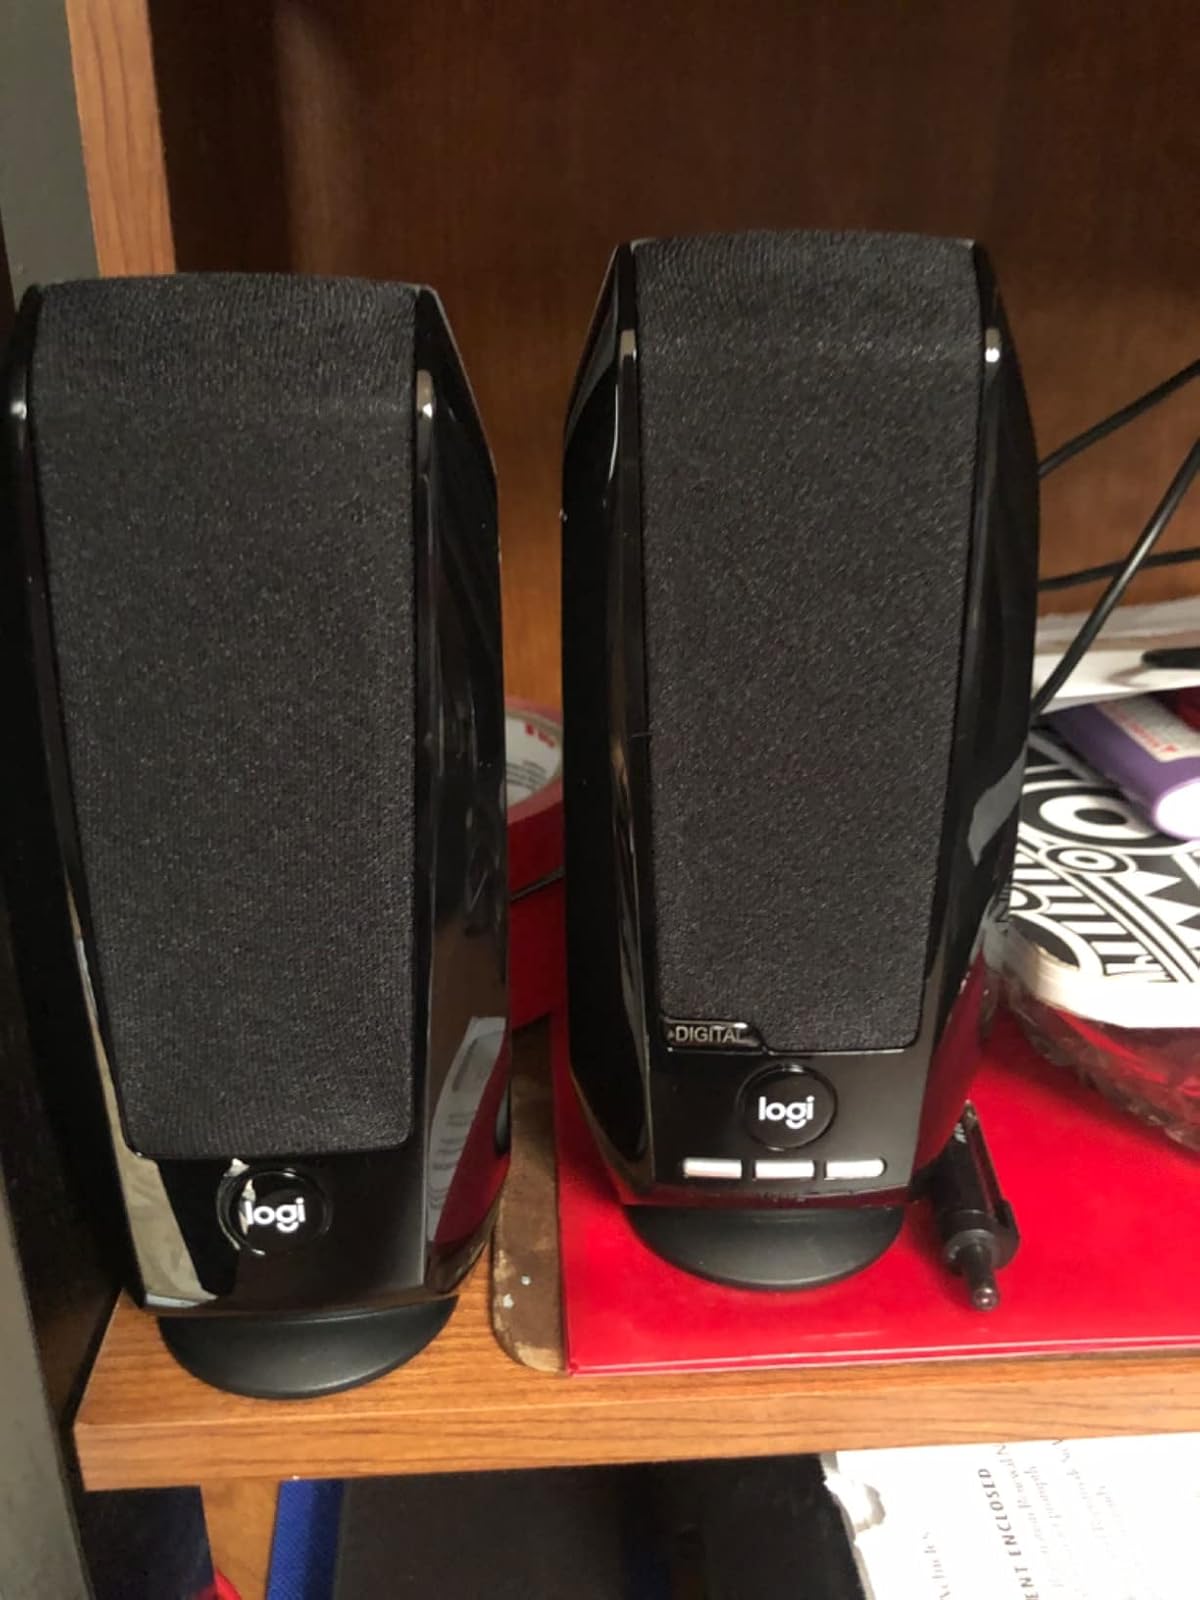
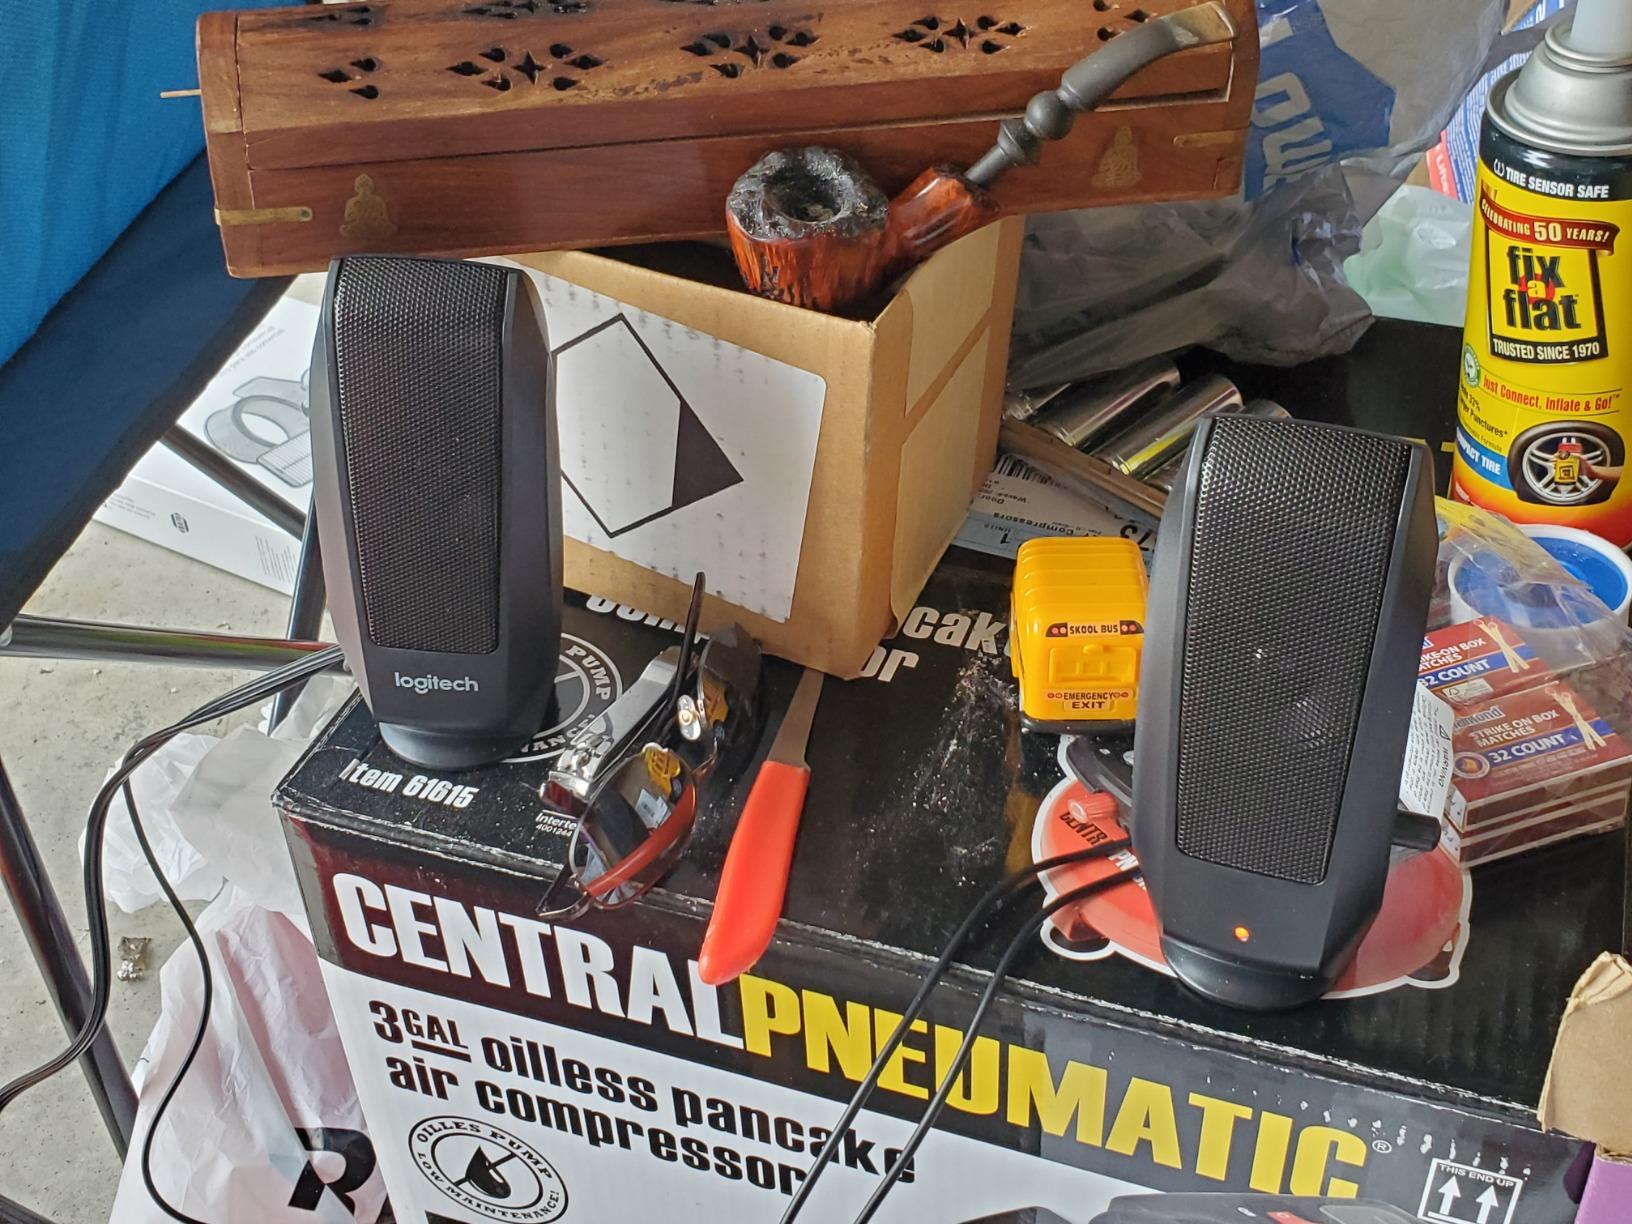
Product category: speaker
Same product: no